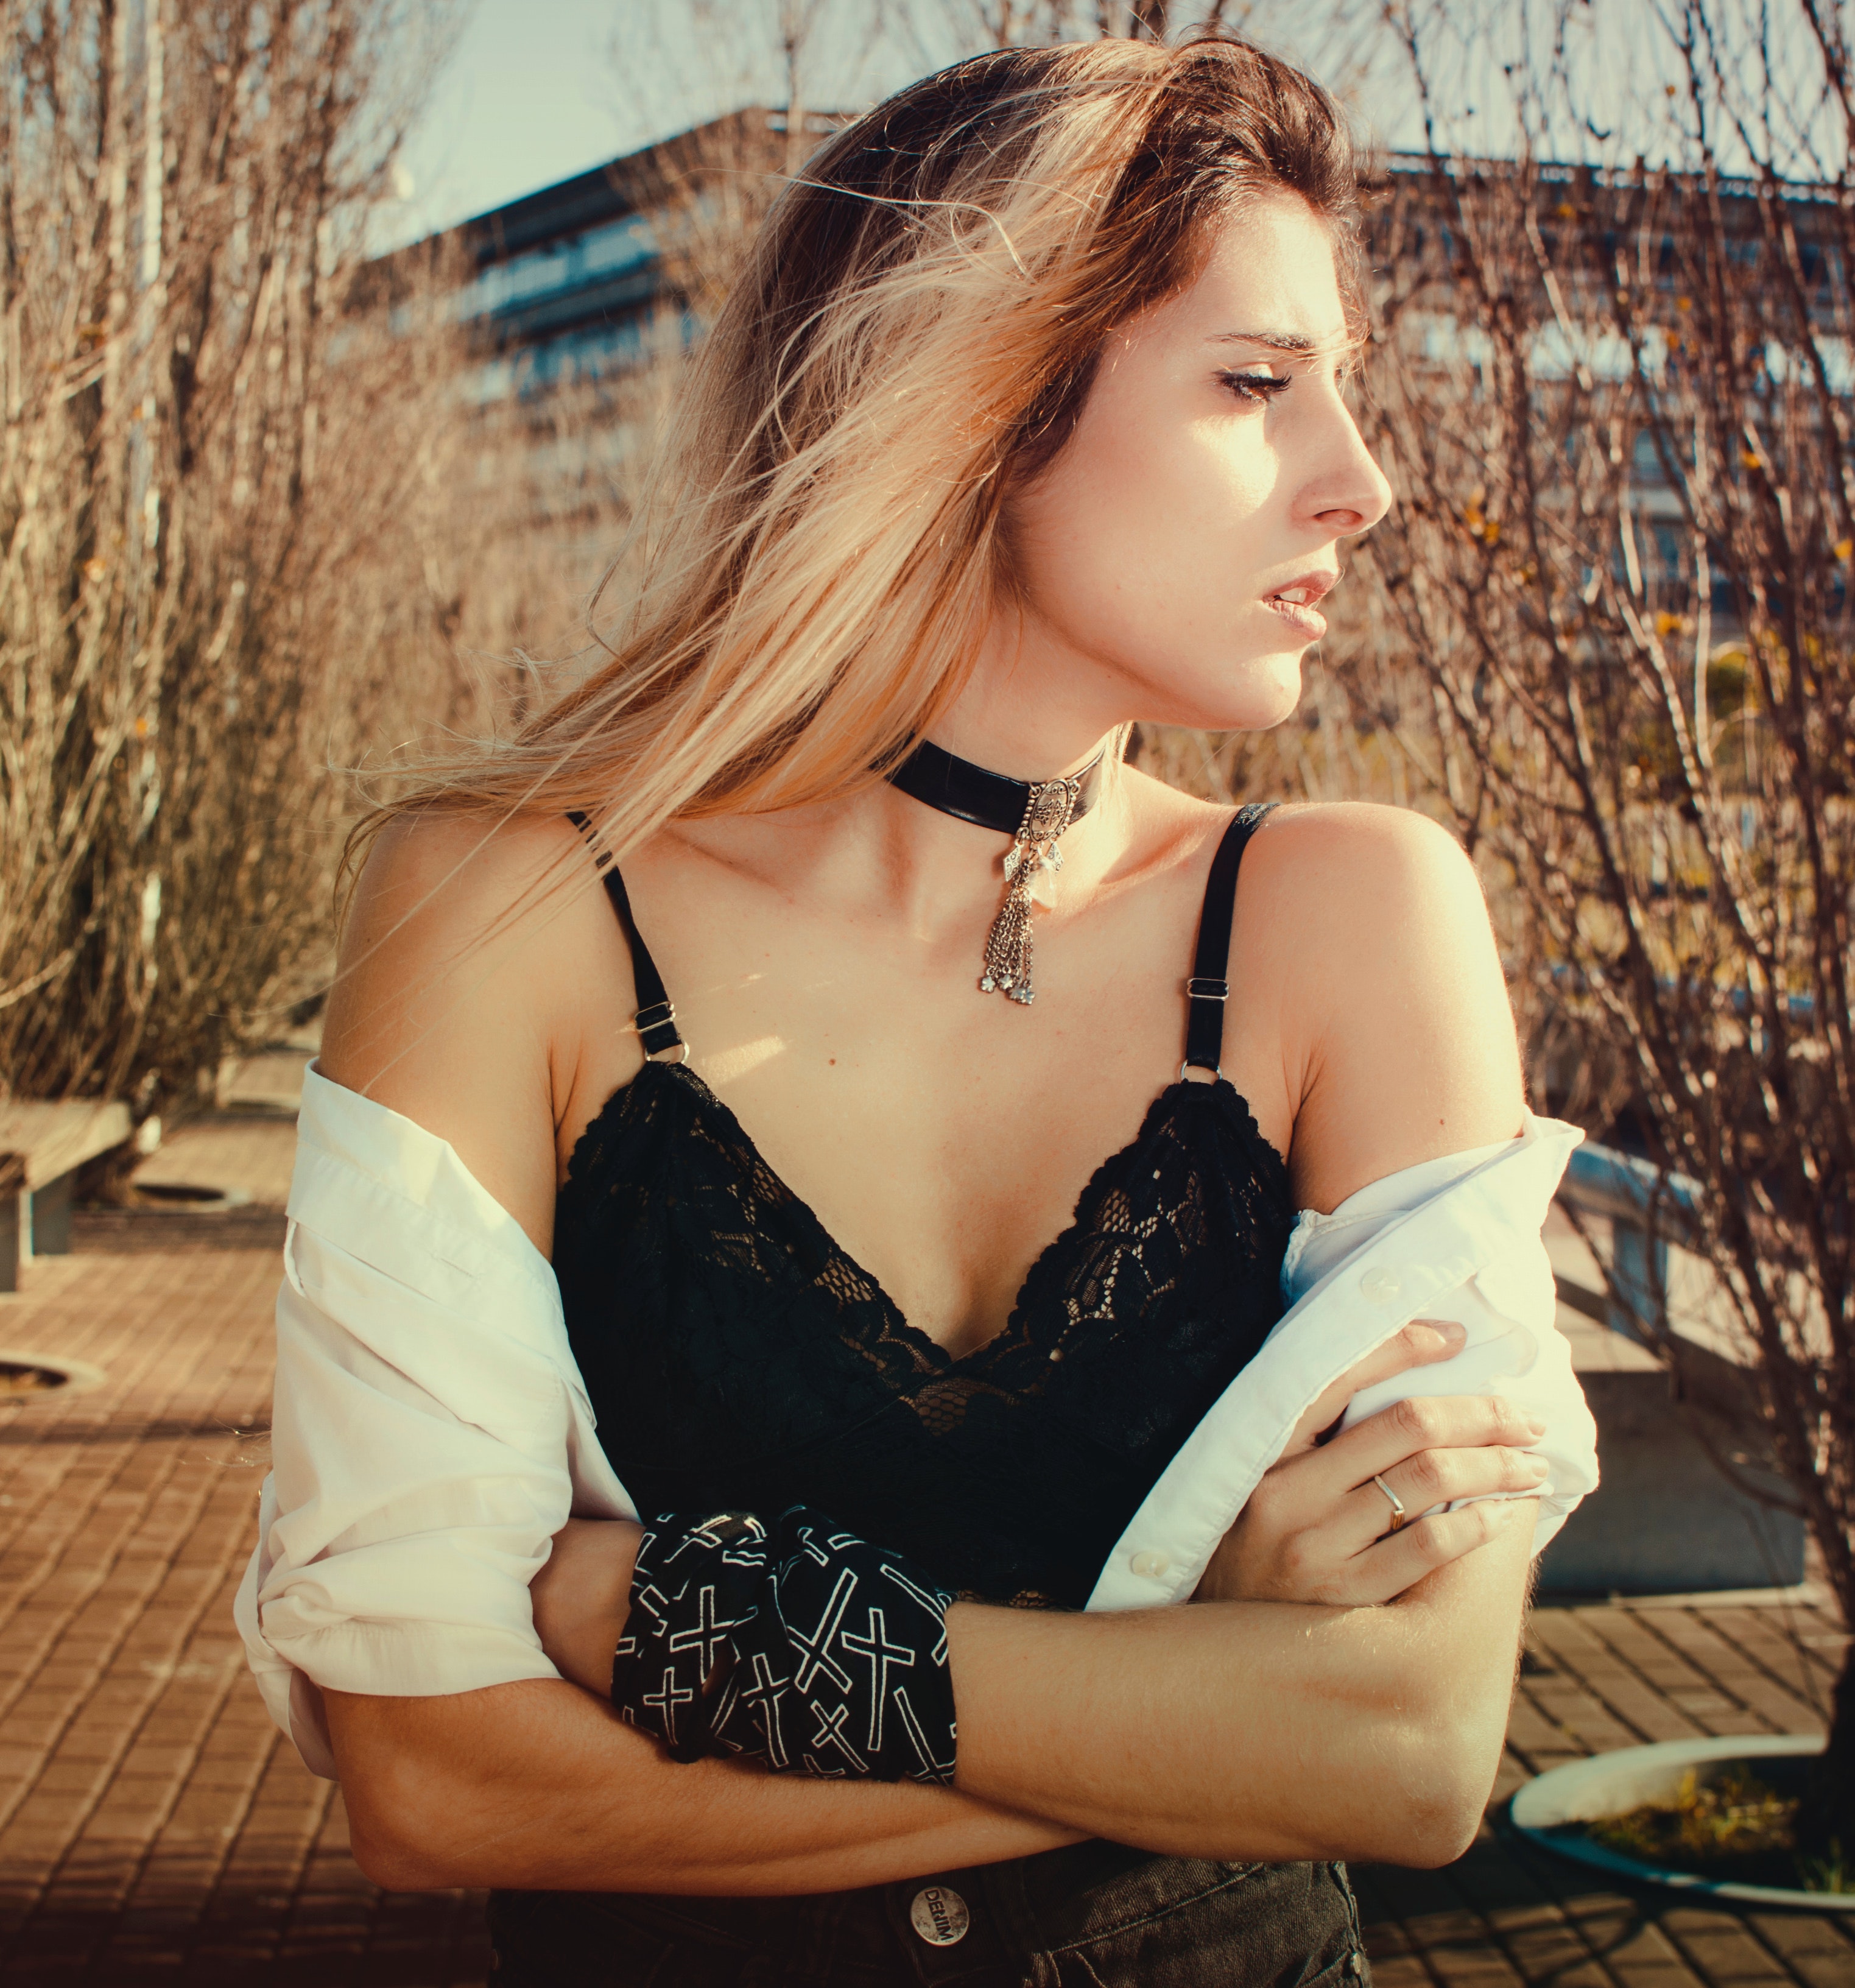
lingerie, beauty, shoulder, brassiere, girl, joint, photo shoot, fashion model, undergarment, model, neck, brown hair, long hair, chest